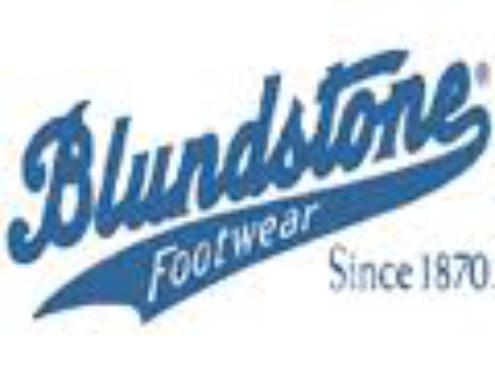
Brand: Blundstone
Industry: Clothes